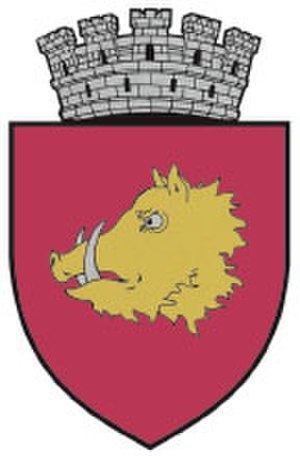
Roman (Neamț)
Roman er en by i Neamţ distrikt i det nordlige Rumænien. Byen har 50.713 indbyggere.